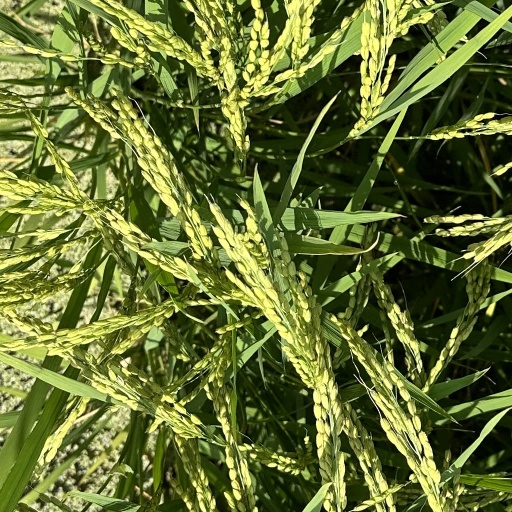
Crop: rice